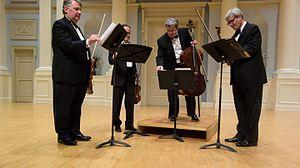
Le Quatuor Emerson est un quatuor à cordes américain fondé en 1976 à New York. Les deux violonistes alternent la place de premier et second violon. En 1985, il est nommé quatuor-résident au Lincoln Center. Eugene Drucker joue sur un violon de Stradivarius de 1686.